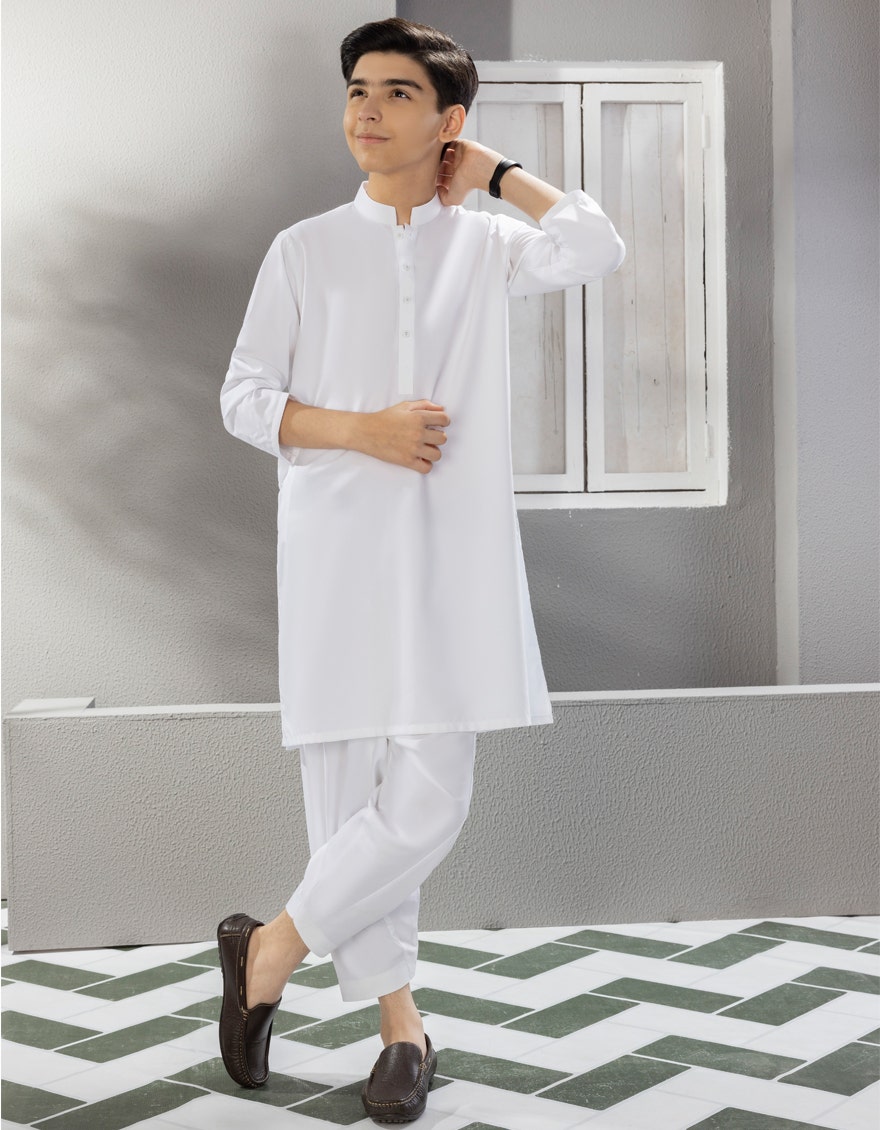
white kurta pajamas